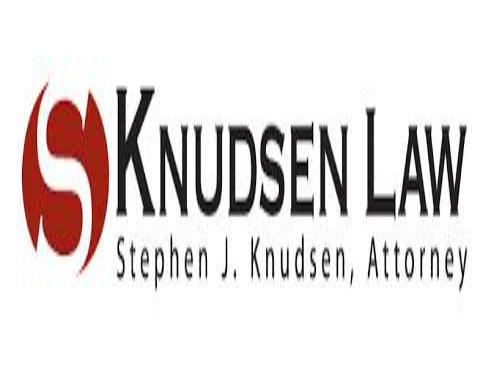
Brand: knudsen
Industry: Others